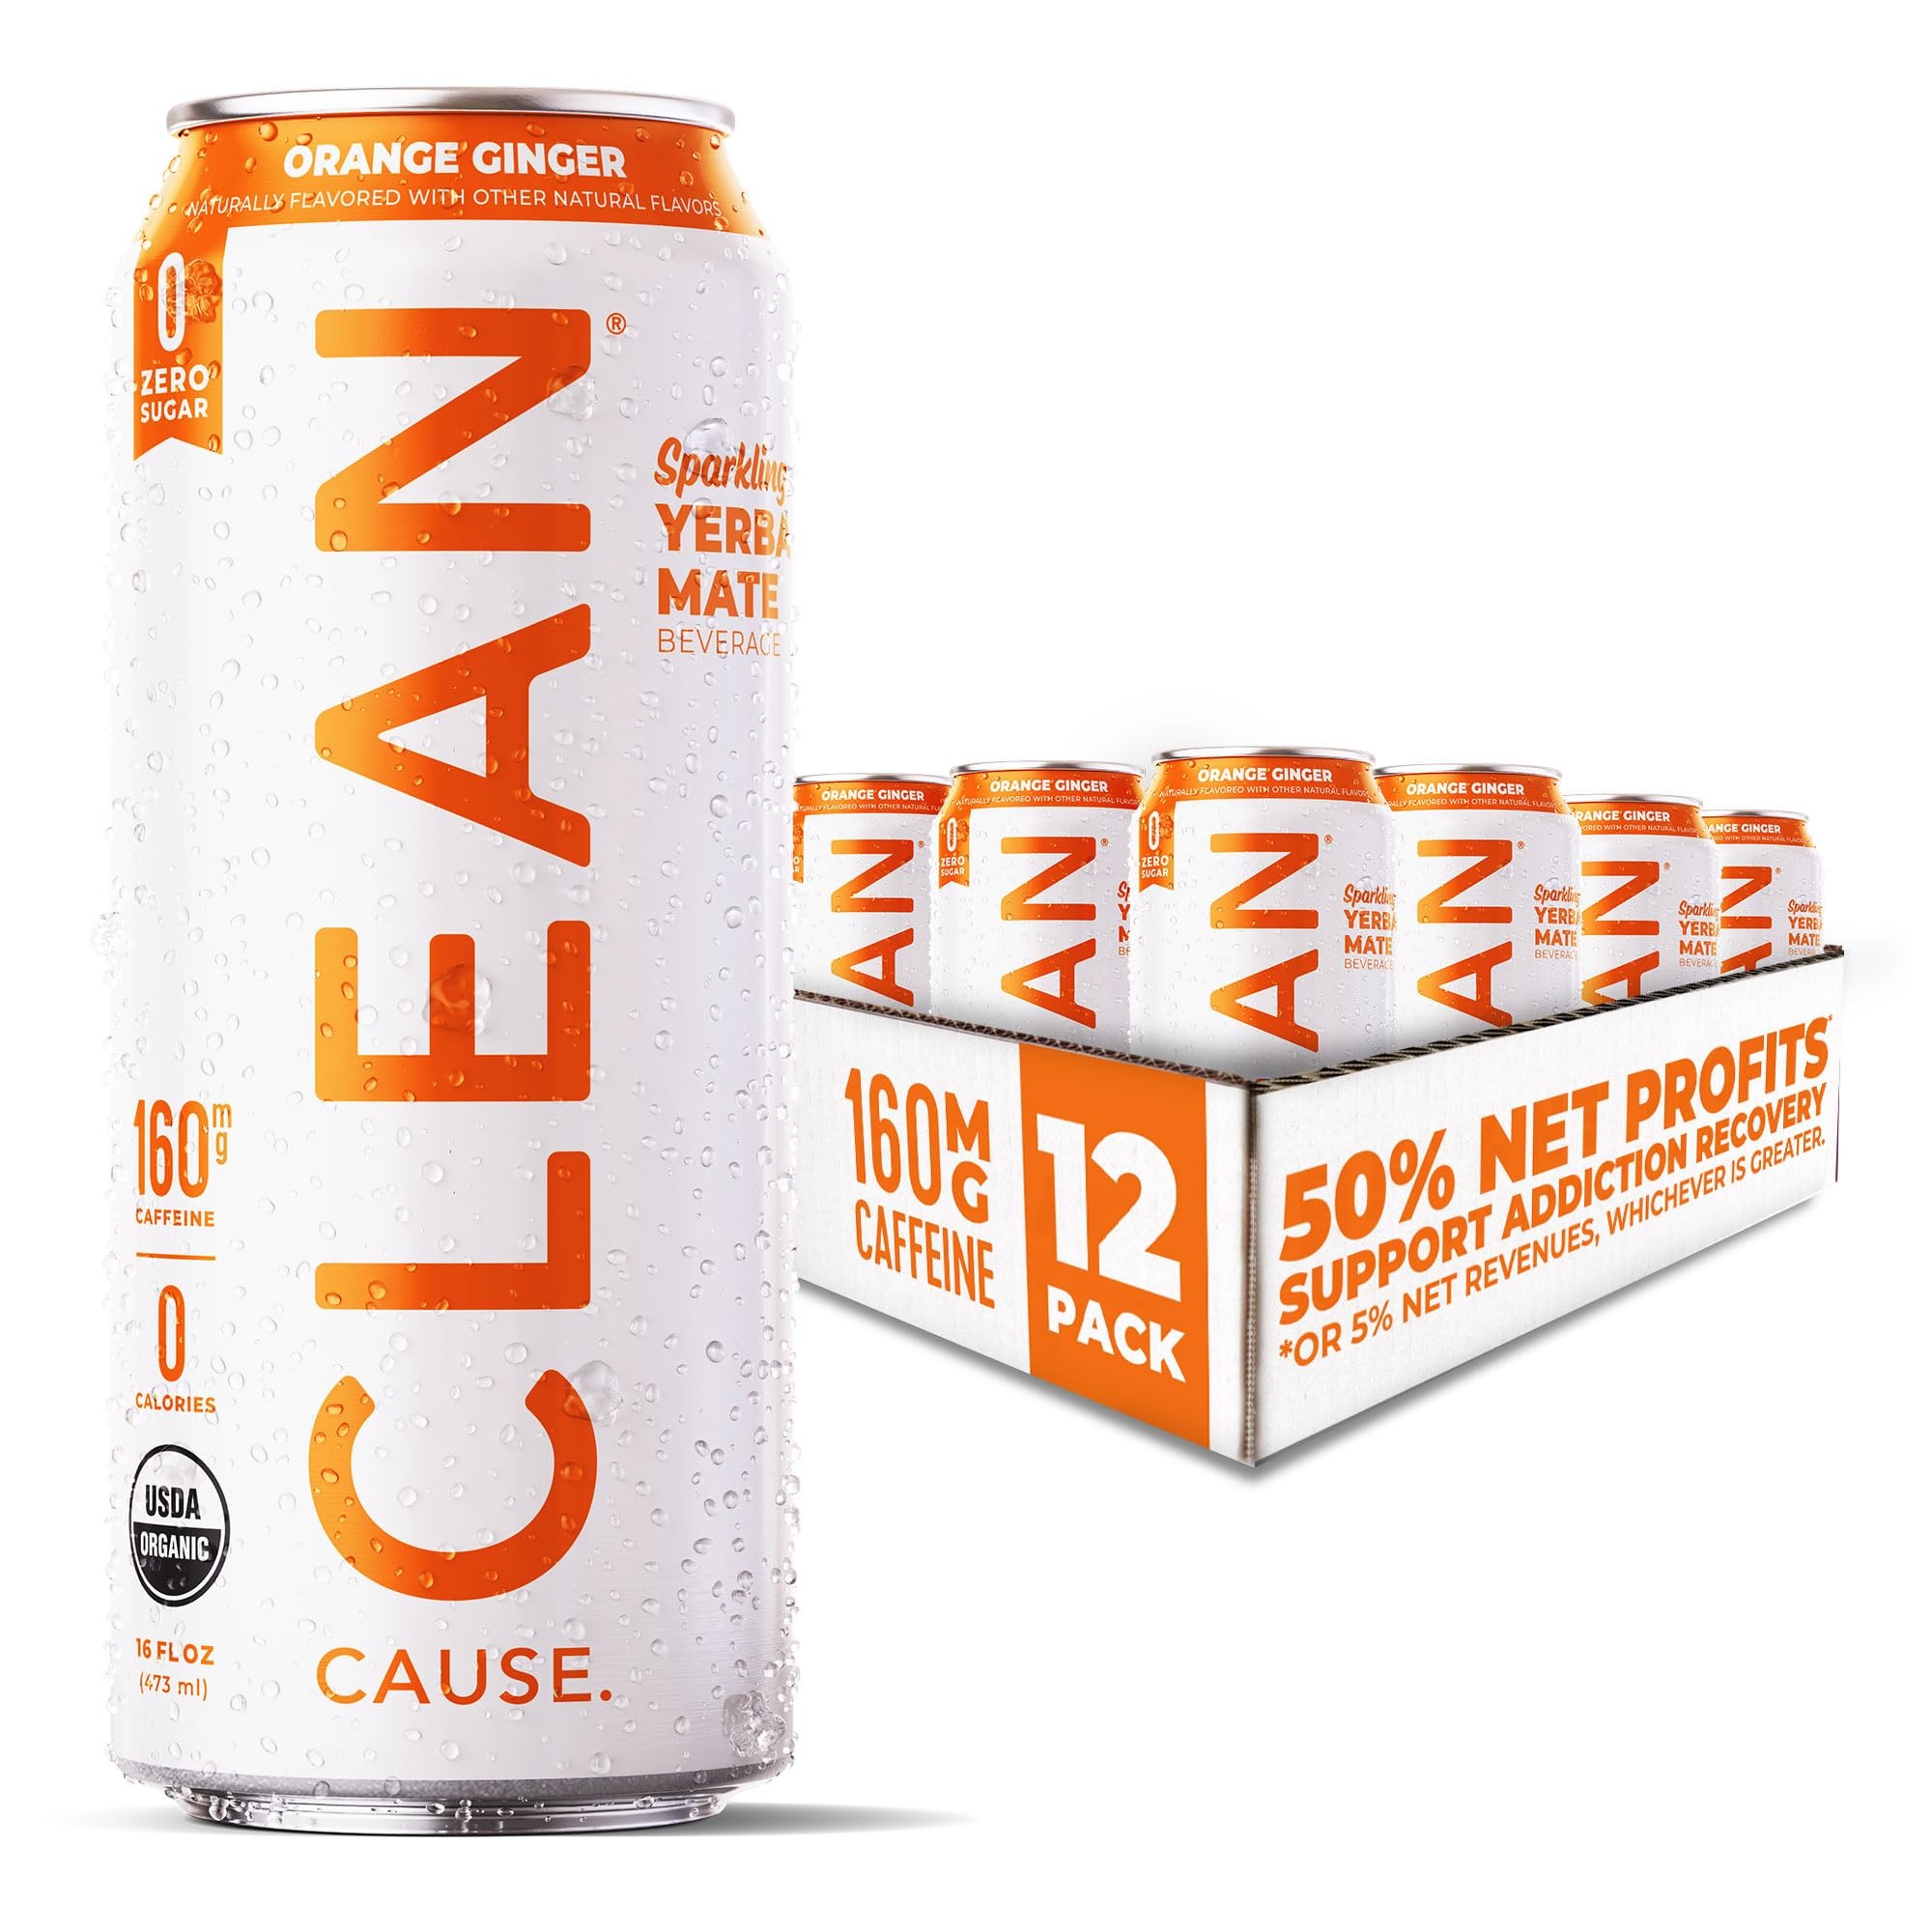
Item Name: CLEAN Cause Zero Calorie Zero Sugar Orange Ginger Yerba Mate, Organic Energy Drink Alternative (16oz cans, 12-Pack Case) Zero sugar, Keto Friendly, 160mg Caffeine, Healthy Alternative to Soda & Energy Drinks.
Bullet Point 1: SPARKLING YERBA MATE: Great tasting Sparkling Yerba Mate that'll give you the boost you need to do the most with your day! If you don't like your purchase for any reason, we'll make it right.
Bullet Point 2: NATURAL CAFFEINE: Each can includes 160mg of caffeine that is naturally sourced from jitter-free yerba mate.
Bullet Point 3: USDA ORGANIC CERTIFIED: We make sure that every ingredient meets the high standards to be classified as USDA Organic.
Bullet Point 4: ZERO SUGAR, ZERO CALORIES: We use organic alternative sweeteners to create a calorie-free drink that’s perfect for a mid-fast boost.
Bullet Point 5: SUPPORTING ADDICTION RECOVERY: 50% net profits (or 5% net revenue, whichever is greater) support addiction recovery.
Product Description: It’s sweet, it’s slightly spicy, it’s our canned Orange Ginger Organic Sparkling Yerba Mate. We take all the bright flavors of orange and ginger and sweeten it with stevia to give you a sugar-free tea that’ll have you smooth sailin’. With 160 MG of caffeine per can you can put down your jittery pre-workout and chemical-filled sports drinks and opt for a zero sugar CLEAN to give you the boost you need to keep doing what you love most.
Value: 192.0
Unit: Fl Oz

Price: 28.99